Bishop Auckland

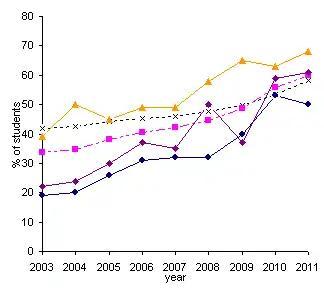
A scatter/line graph illustrating the GCSE results at Bishop Auckland schools compared with LEA and national averages.

The town also has a Grade II listed Victorian railway viaduct crossing the River Wear. At high, the viaduct provides views of the surrounding countryside below as well as Auckland Castle, the Bishop's Park and the Town Hall on approaching the town from the Viaduct. It was originally built in 1857 to carry the Bishop Auckland to Durham City railway line across the River Wear and the Newton Cap Bank that leads down to the river. The railway closed in 1968 and the viaduct fell into a period of disuse and was at one point threatened with demolition. However, in 1995, the viaduct was converted for vehicle use to take traffic on the A689 between Bishop Auckland and Crook, relieving the Grade I listed fourteenth-century single-lane Bishop Skirlaw bridge which sits in the valley below it.